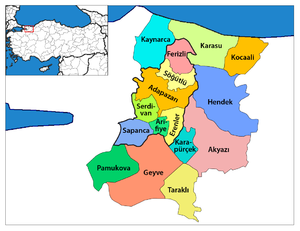
Ferizli est une ville et un district de la province de Sakarya dans la région de Marmara en Turquie.
Sapanca est une ville et un district de la province de Sakarya dans la région de Marmara en Turquie.
Söğütlü est une ville et un district de la province de Sakarya dans la région de Marmara en Turquie.
Karasu est une ville et un district de la province de Sakarya dans la région de Marmara en Turquie.